Mount Cuthbert Township and Smelter

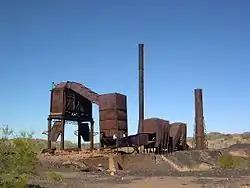
Ruins, 2003

Mount Cuthbert Township and Smelter is a heritage-listed mining camp north-west of Kajabbi Township, Three Rivers, Shire of Cloncurry, Queensland, Australia. It was built from to . It is also known as Kalkadoon Mine & Winding Plant, Mount Cuthbert Mine & Smelter, and Mount Cuthbert Township & Railway Formation. It was added to the Queensland Heritage Register on 25 May 2004.